Perlindja e Shqipëniës

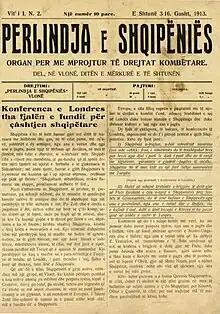

Perlindja e Shqipëniës was the first newspaper published in Independent Albania. Its first issue was released on August 24, 1913 and its chief editor was Dhimitër Beratti, with publicist Mihal Grameno serving as contributing editor.